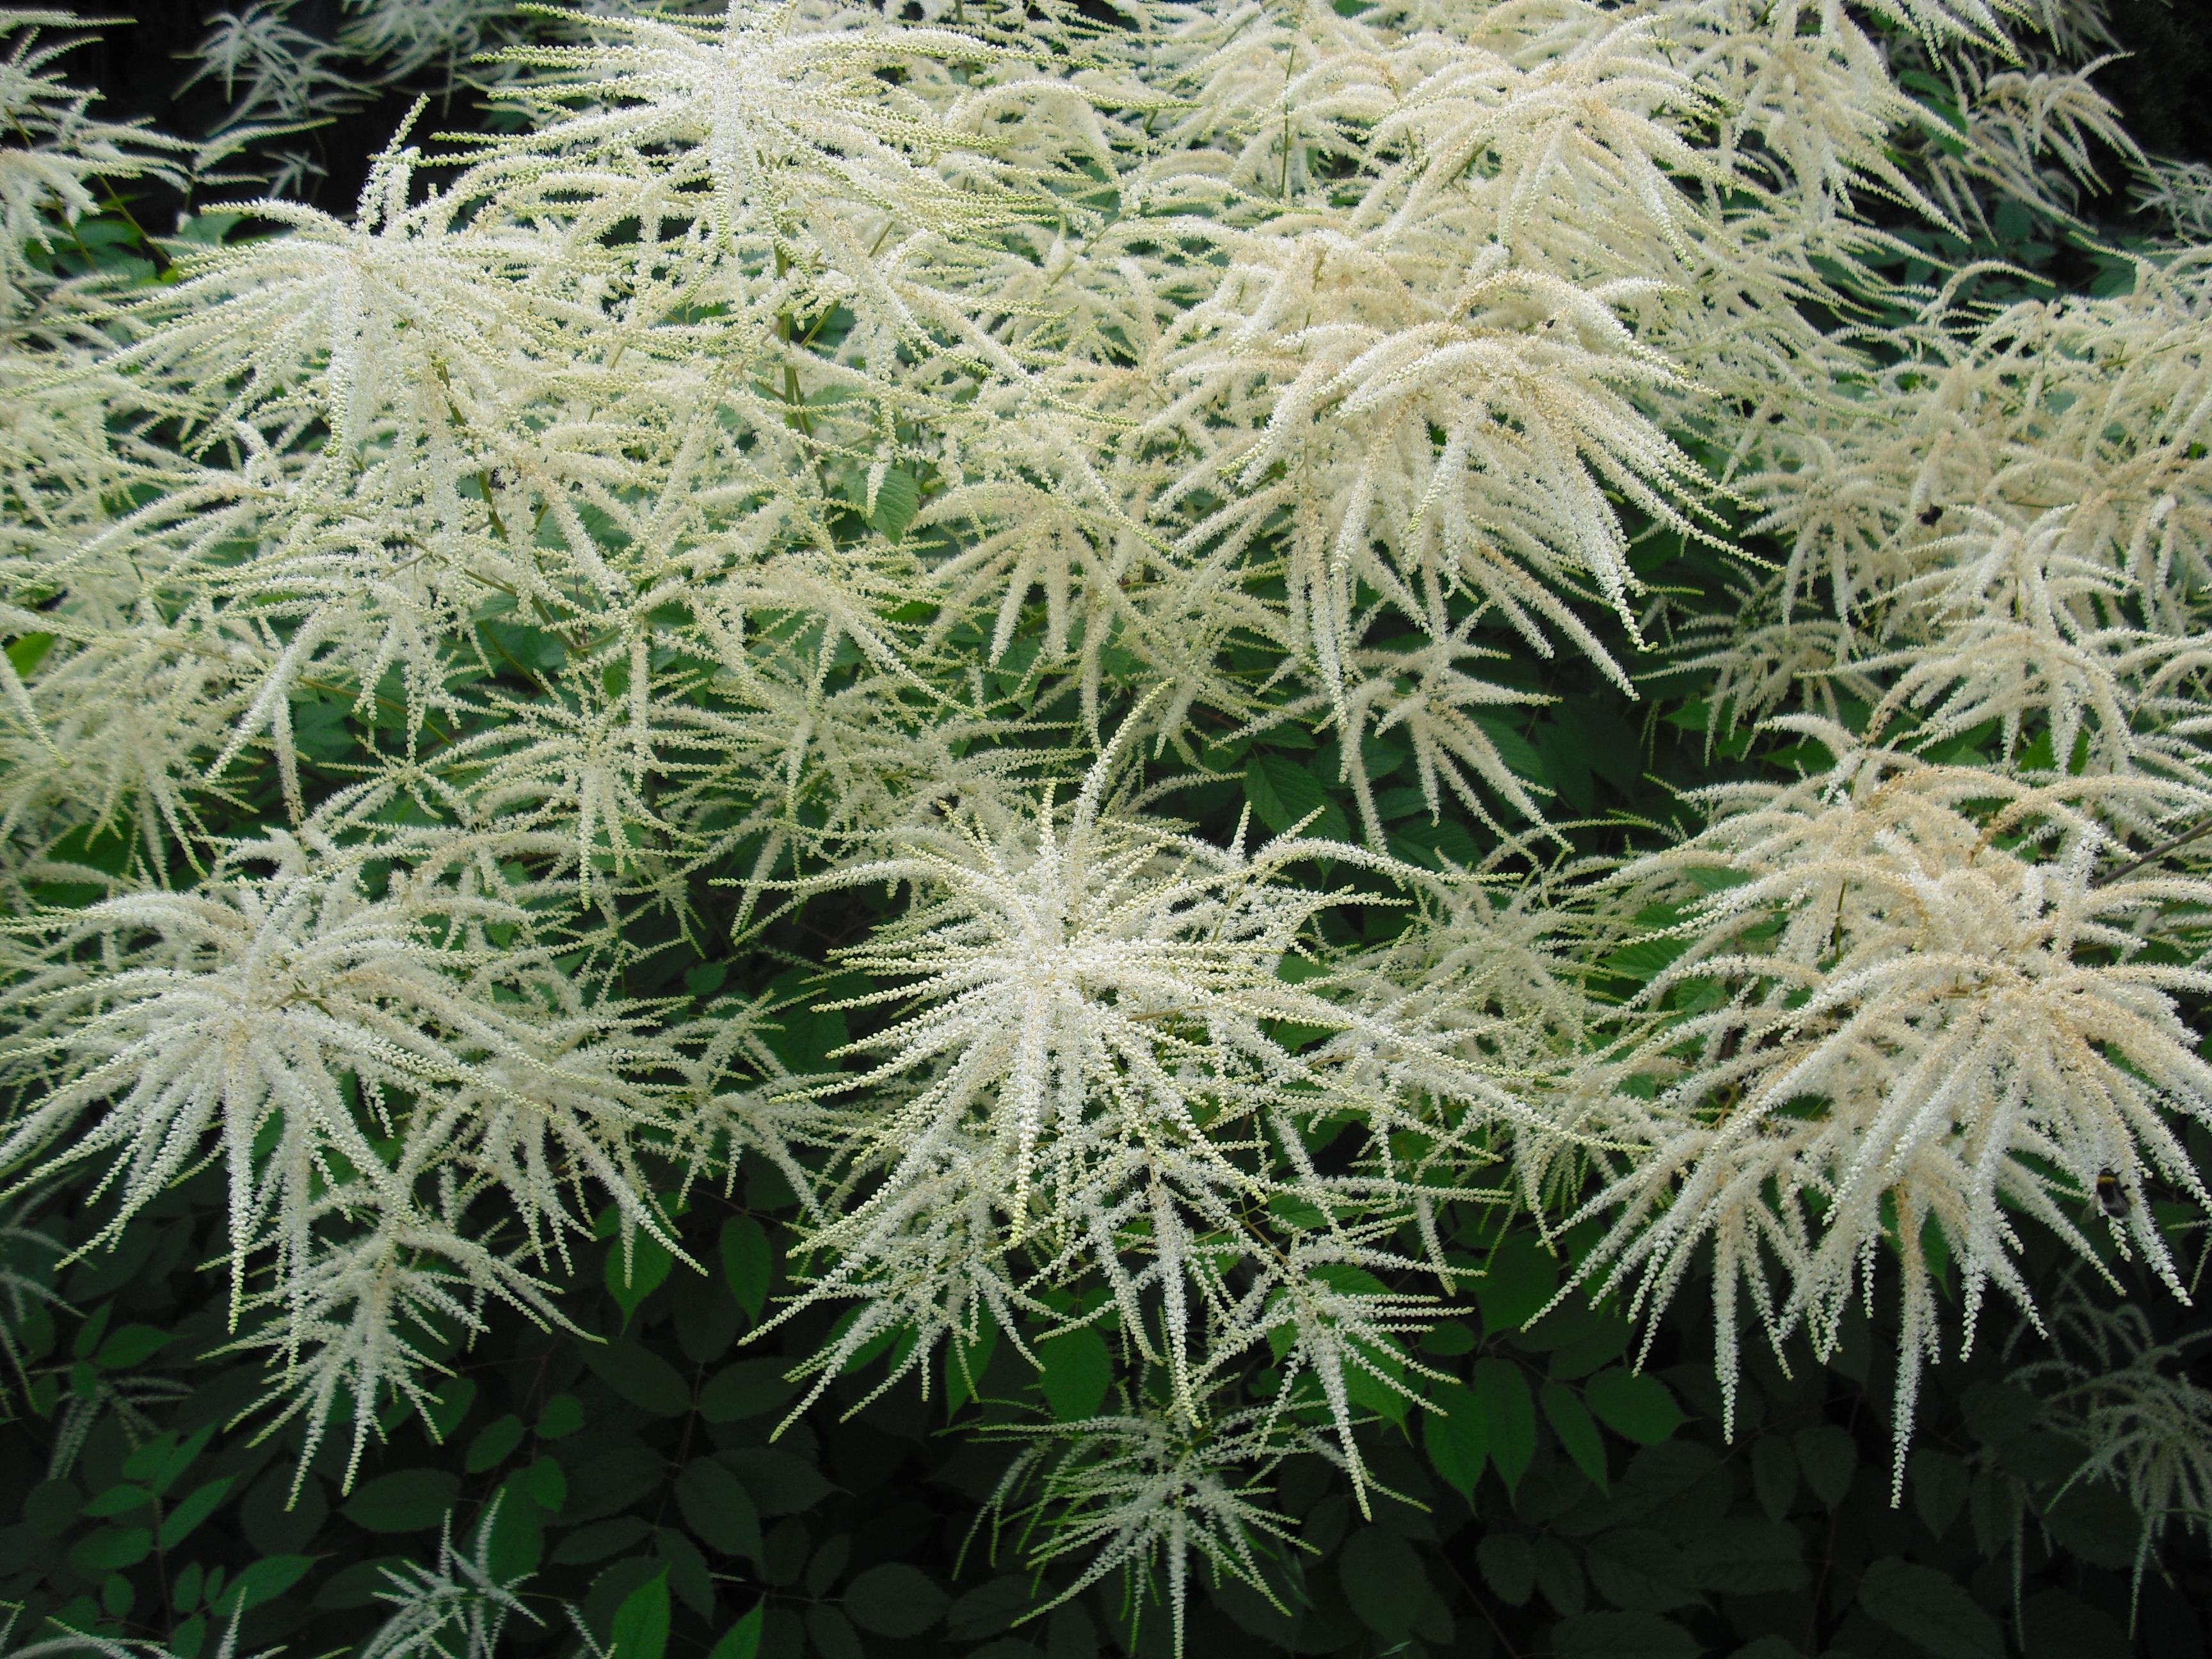
tree, nature, grass, branch, plant, flower, bloom, bush, botany, garden, flora, shrub, perennials, bamboo grassedit this page, flowering plant, daisy family, grass family, woody plant, land plant, white flowering grass